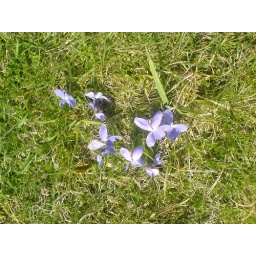
blue flower in stanmer park